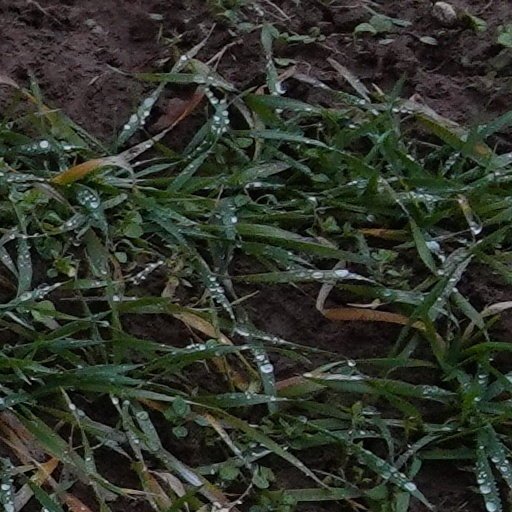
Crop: wheat